Henry III of France

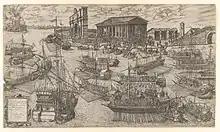
The arrival of Henry III of France in Venice, 1574

Under Henry, France named Guillaume Bérard as the first Consul of France in Morocco. The request came from the Moroccan prince Abd al-Malik, who had been saved by Bérard, a doctor by profession, during an epidemic in Constantinople and wished to retain Bérard in his service.